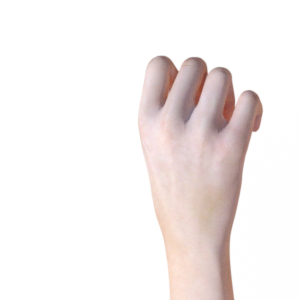
Label: rock